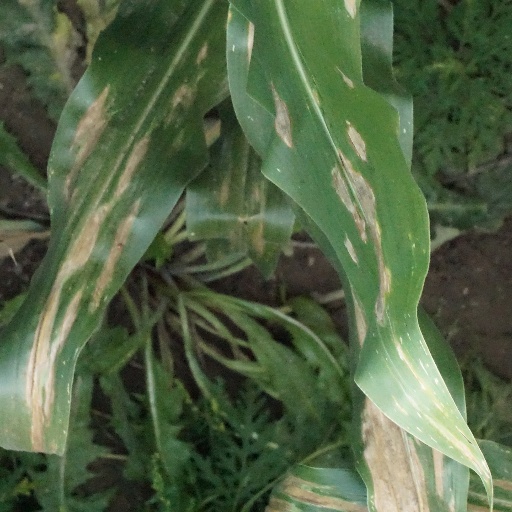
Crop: maize; corn